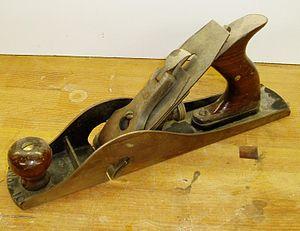
Rabot à feuillure Stanley No.10